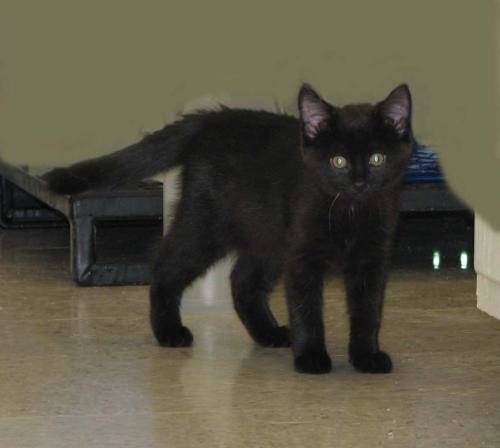
Label: cat